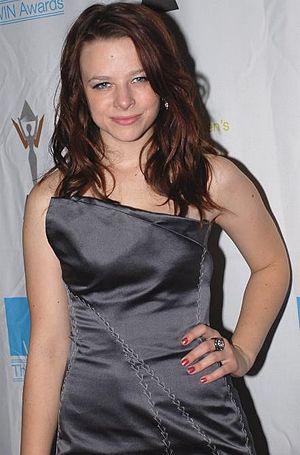
Cet article présente les personnages de l'entourage de Bree Van de Kamp du feuilleton télévisé Desperate Housewives.
Joy Jorgensen, dit Joy Lauren, est une actrice américaine d'origine danoise née le 18 octobre 1989 à Atlanta.